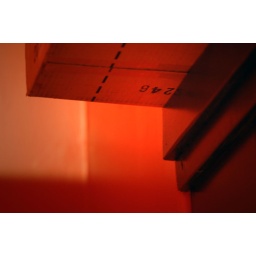
A play on geometric shapes; a box on the top shelf in the ladies' room in a small cafe in Salt Lake City, Utah.